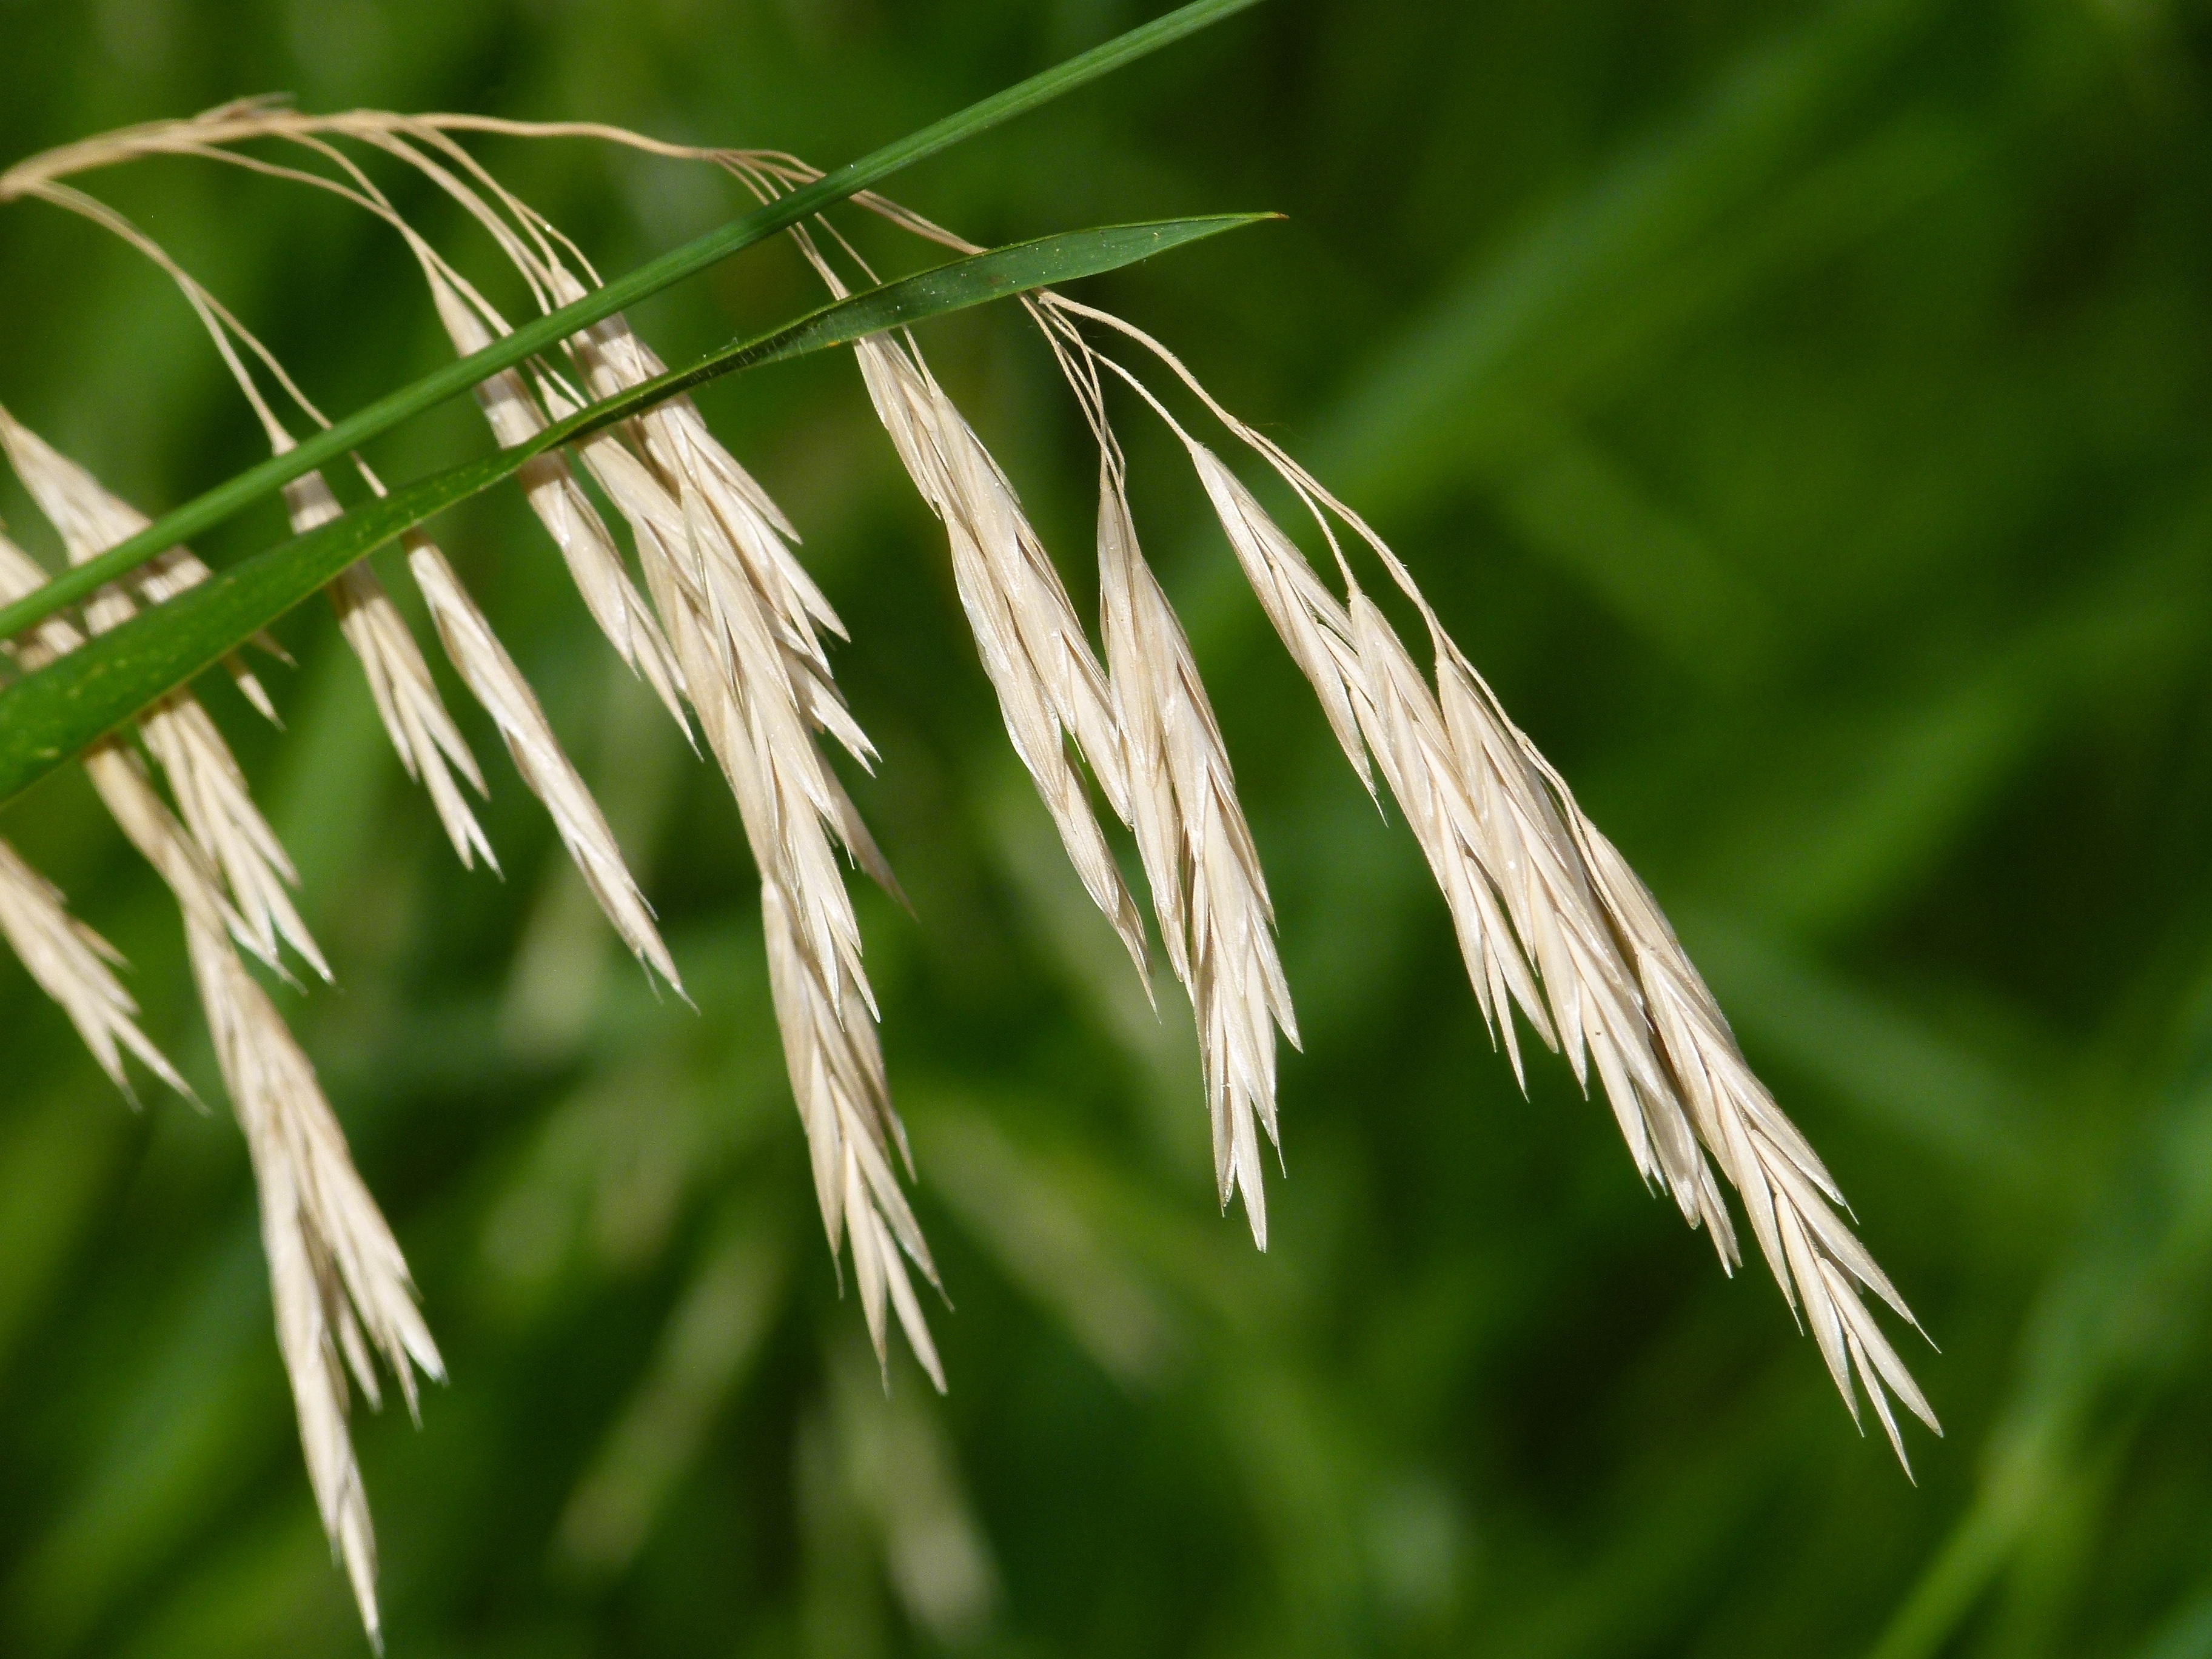
nature, grass, growth, plant, field, meadow, seed, summer, macro, season, close up, rye, macro photography, commodity, poales, hordeum, sweet grass, grass family, plant stem, phragmites, sedge family